Battle of Rhodes (1943)

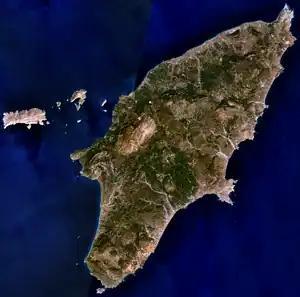

During the night, Campioni and Kleemann had a heated argument over the disposition of German troops on the island. According to some (there is no consensus on what was decided) it was agreed that the "Rhodos" Division would take up positions near Campochiaro, while the German troops at the air bases were to remain outside of their perimeter and any movement of German troops would require authorization by the Italian command. According to others, it was decided that the Germans would stay inside the air bases and would not disarm them if no Italian unit left Rhodes. A British aircraft over Rhodes dropped thousands of leaflets signed by General Henry Maitland Wilson, head of the Middle East Command, ordering the Italians to take control of the German positions and to move their ships and aircraft to British bases; Campioni did not comply, in part because the origin of the leaflets was dubious. At 9:00 a German officer went to the harbour of Rhodes (which the Italians had closed) and asked to occupy it. The port commander, Captain Francesco Bagnus, refused. The German steamer "Taganrog", loaded with ammunition, was moored in the harbour and her captain asked for permission to unload and leave the island. Daviso denied authorization and instead posted sentries to guard the ship. After several minutes the harbour was opened and the Germans unloaded the crates containing the ammunition.